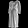
Label: Dress